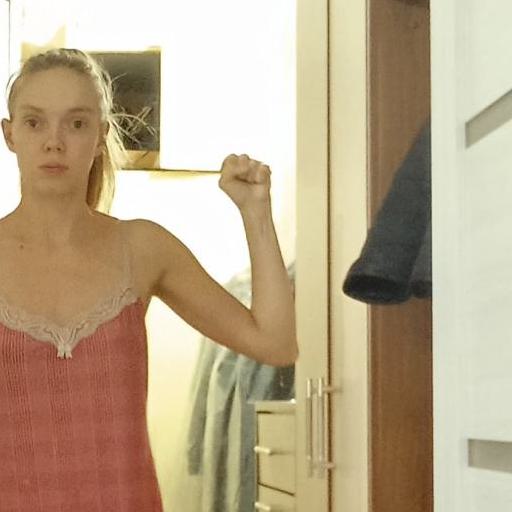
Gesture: fist